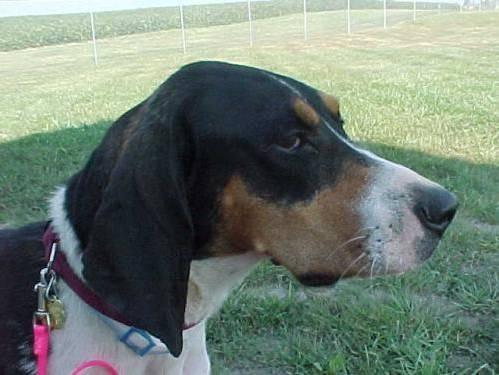
dog